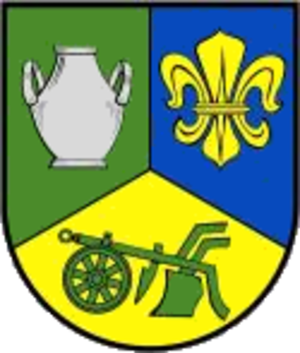
Zettingen est une municipalité allemande située dans le land de Rhénanie-Palatinat et l'arrondissement de Cochem-Zell.